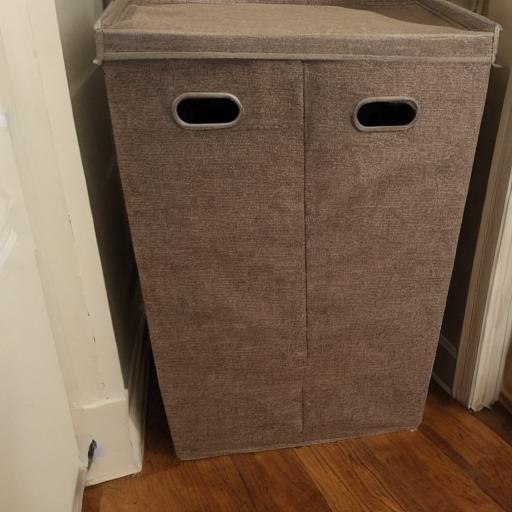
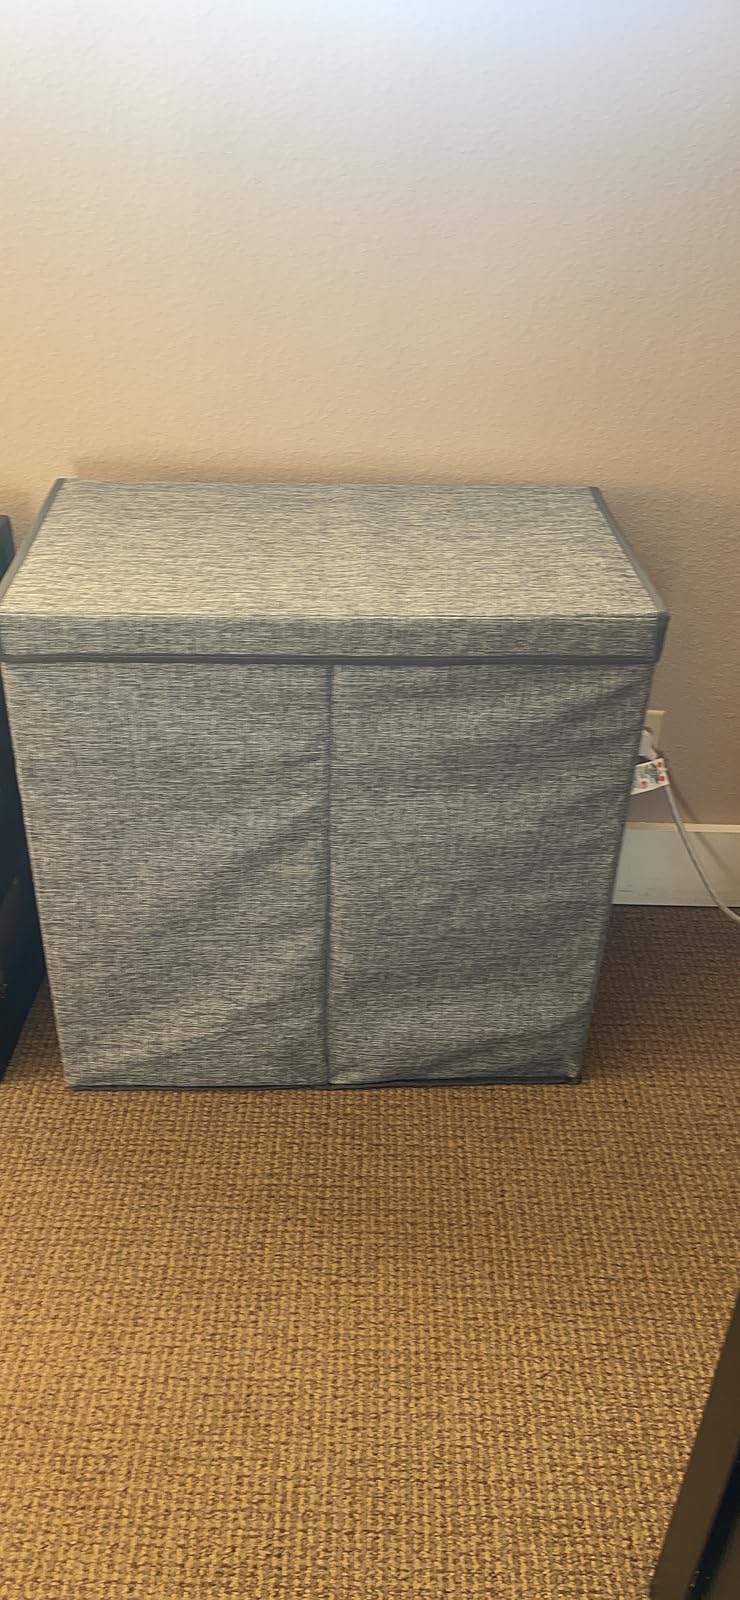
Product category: items_hamper
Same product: no